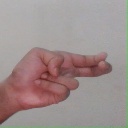
अक्षर: ह